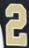
Number: 2